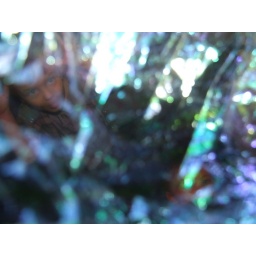
my fairy wing experiment with some lovely plastic rapping and some bits and views from around my house it was great fun